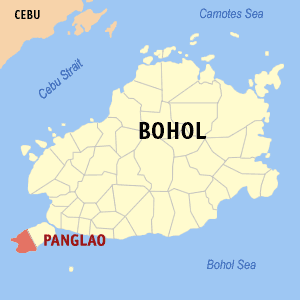
Panglao est une municipalité de la province Bohol aux Philippines.